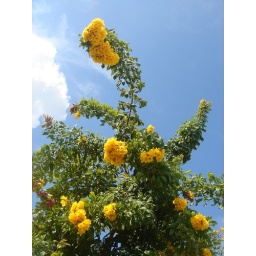
I came across these lovely bright yellow flowers on a walk whilst I was in Cyprus